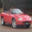
Label: automobile